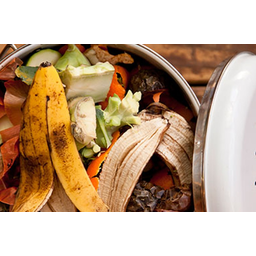
Label: generalcompost